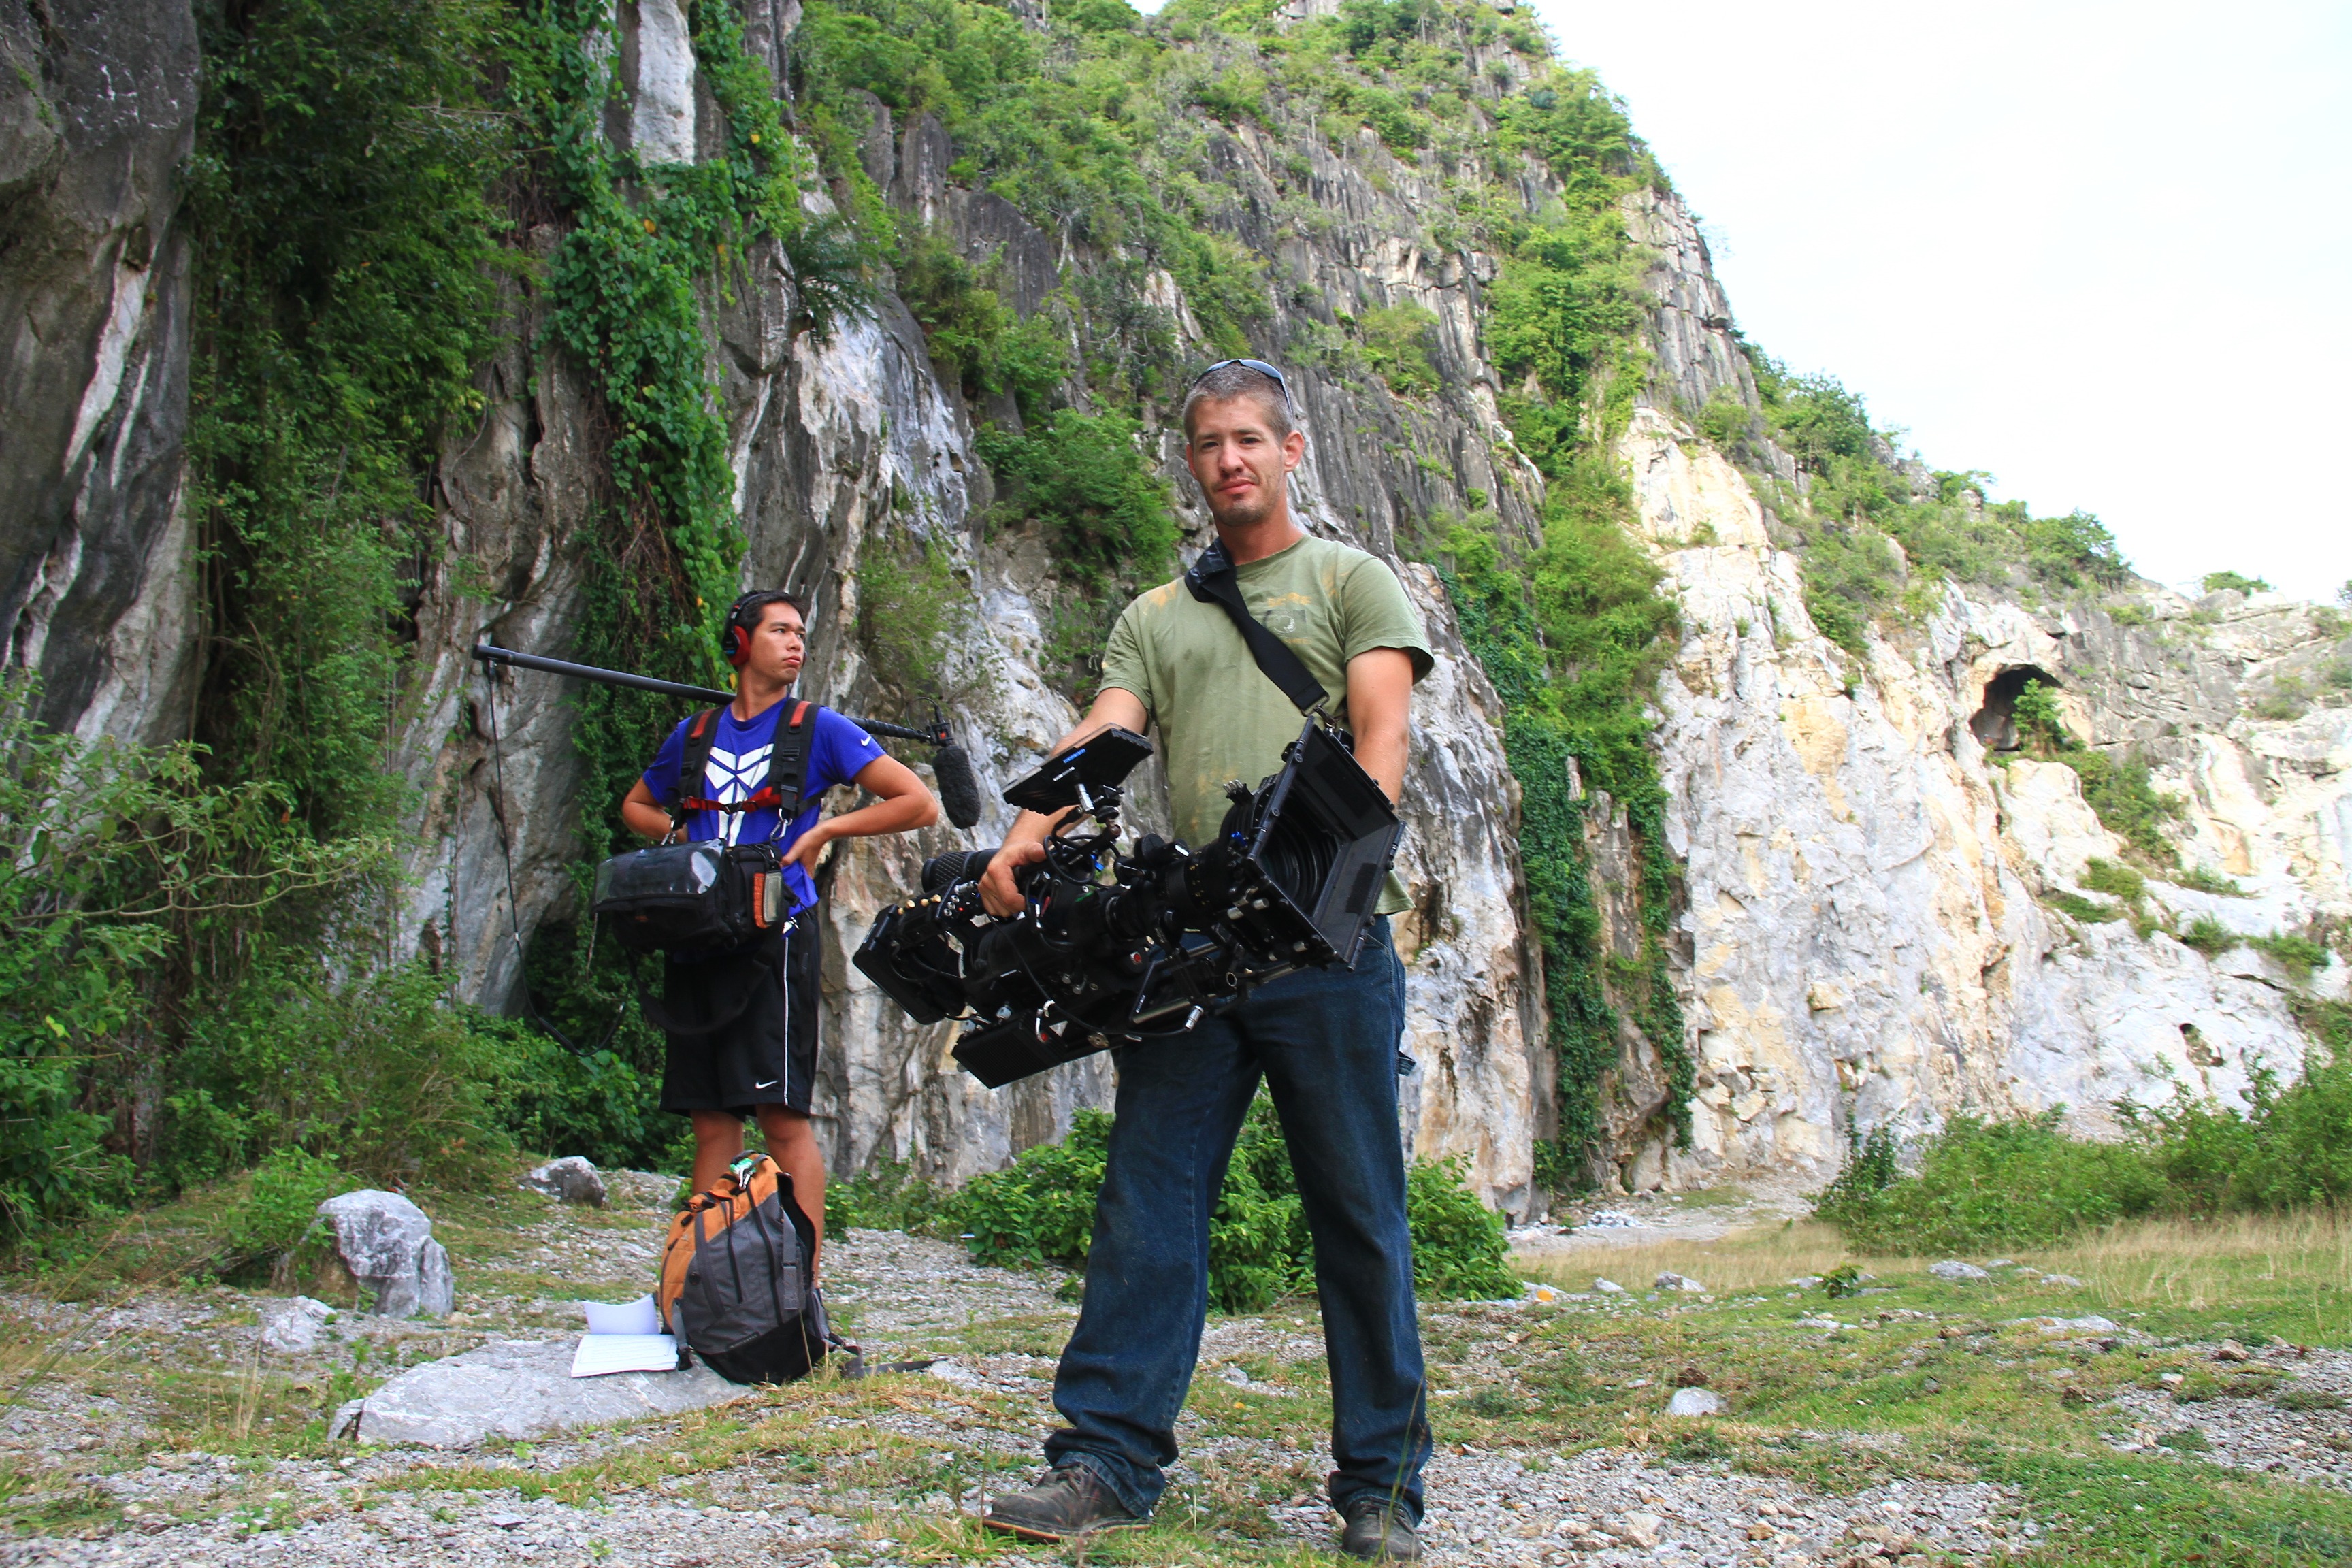
wilderness, walking, mountain, hiking, adventure, recreation, climbing, extreme sport, mountaineering, sports, backpacking, portable, outdoor recreation, movie production, digital cinema, camera department, sound department